Hedera maroccana

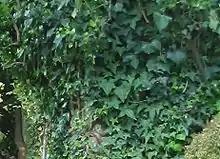
"Hedera maroccana" juvenile leaves, Granada, Partal Gardens southern Spain

Hedera maroccana, the Moroccan ivy, is a species of ivy (genus "Hedera") which is native to the Atlantic coast in northern Africa. It is an evergreen climbing plant, growing to 20–30 m high where suitable surfaces (trees, cliffs, walls) are available, and also growing as ground cover where there are no vertical surfaces. It climbs by means of aerial rootlets which cling to the substrate. In warm climates, it grows more rapidly and becomes established a good bit faster than the related "Hedera hibernica" and "Hedera helix".